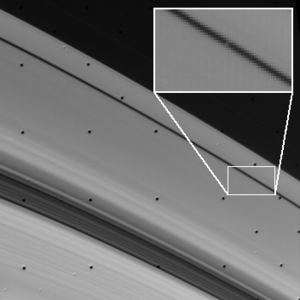
Première image de la lune saturnienne Pan, saisie le 22 août 1981 par Voyager 2 Image originale catégorisée ""General Technical Data Available"" par la NASA, librement obtenable en fouillant le catalogue Rings Node du Planetary Data System
Pan est un satellite naturel de la planète Saturne.